Insular Life

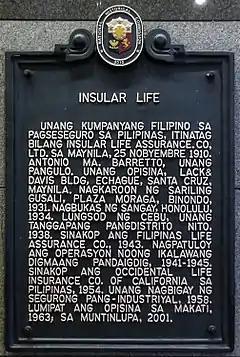
Historical Marker in the corporate headquarters.

It is currently headquartered at the Insular Life Corporate Centre (ILCC) building in Filinvest City, Alabang, Muntinlupa. Designed by the Japanese firm, Takenobu Mohri Architects and Associates, the ILCC was inaugurated in 2001. The building is a two-tower structure connected by a podium, which houses a 500-seat auditorium.